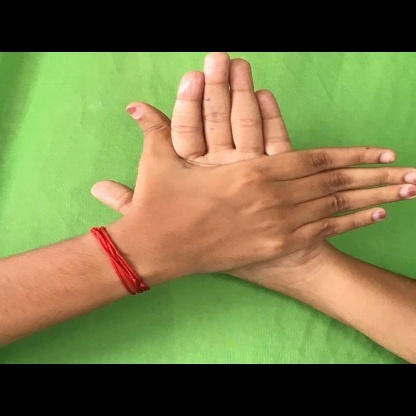
Mudra: Chakra